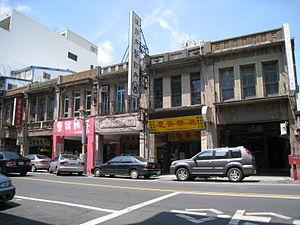
Lukang est une ville taïwanaise du nord-est du comté de Changhua. Seconde ville la plus ancienne après Tainan, ce fut le port et la ville d'importance du centre de l'île de Taïwan jusqu'au XIXᵉ siècle. Elle perdit finalement son rôle de ville de première importance au profit des villes proches telles que Changhua et Taichung.